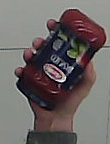
Product: barilla_pomodoro